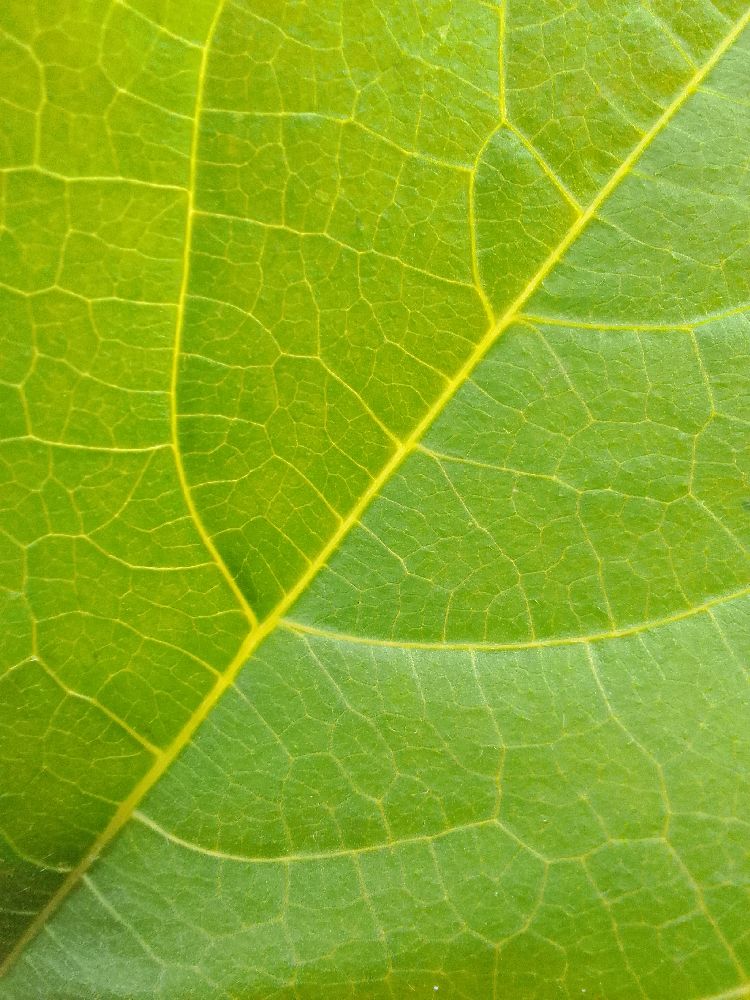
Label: healthy